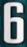
Number: 6